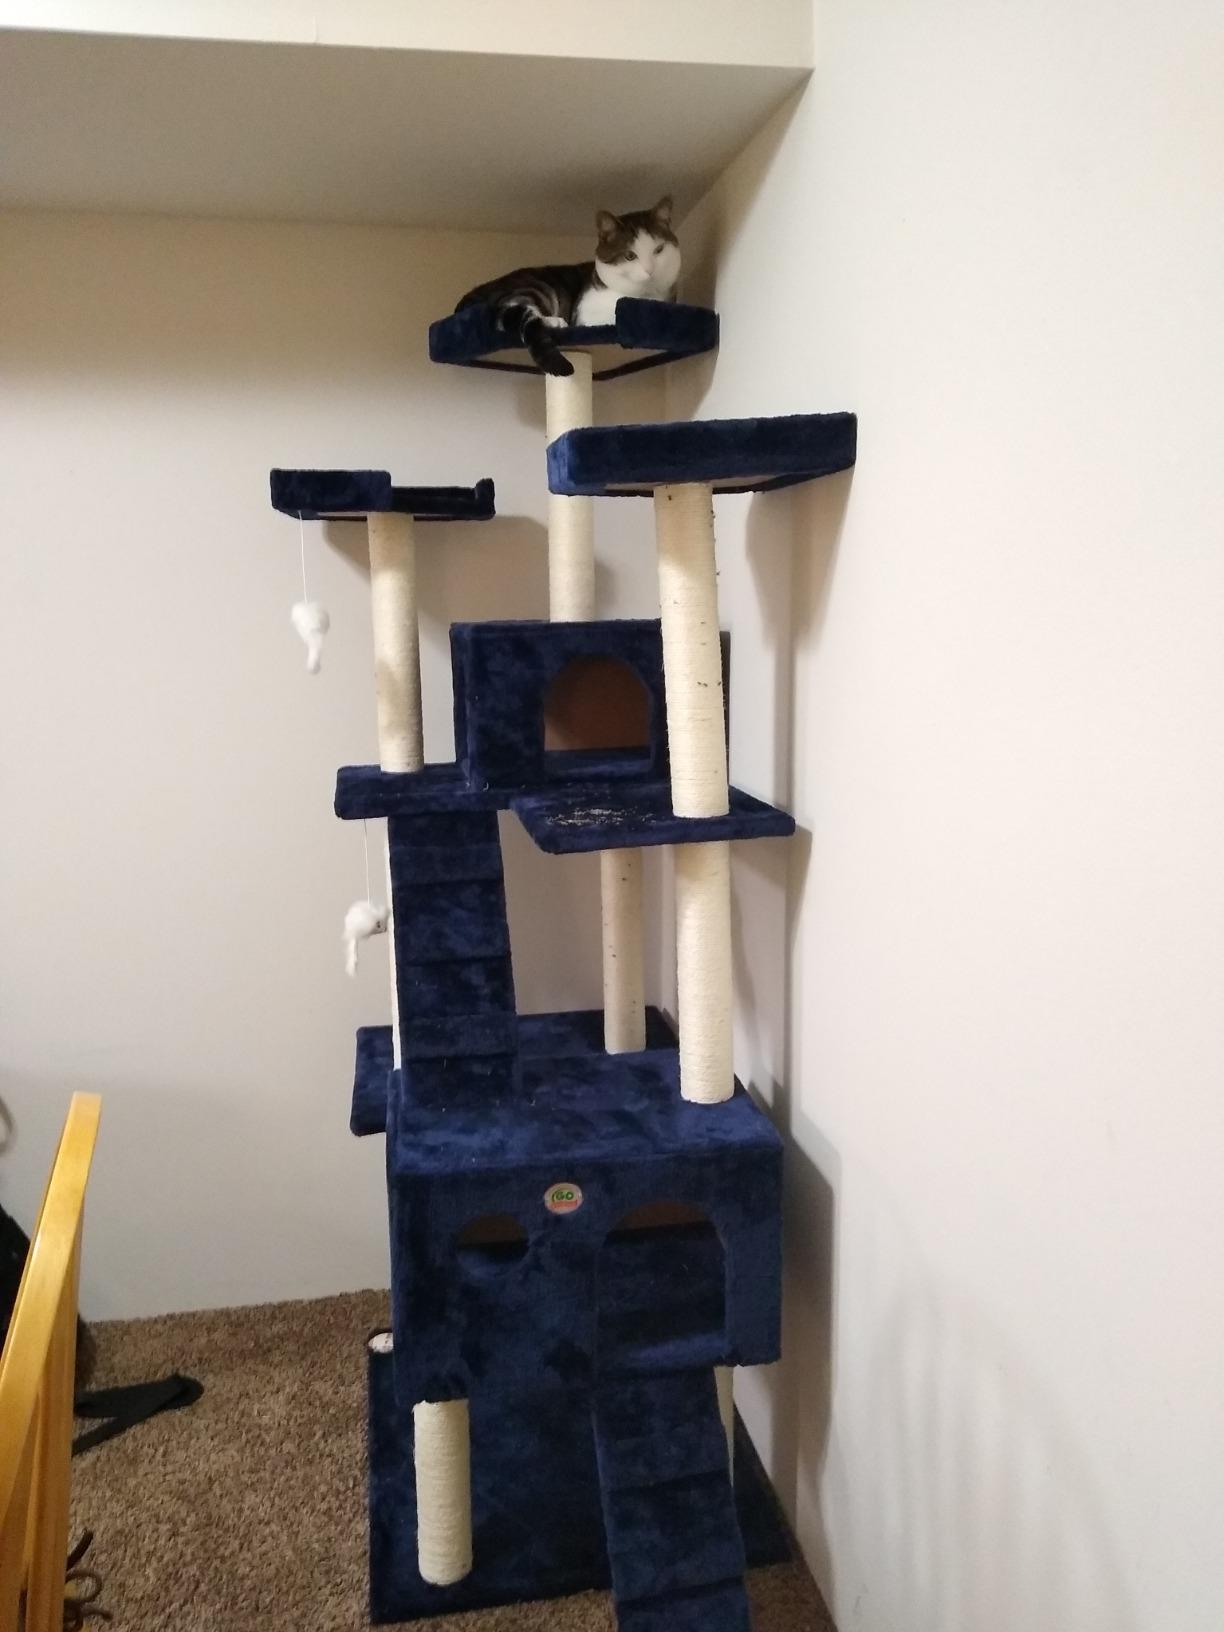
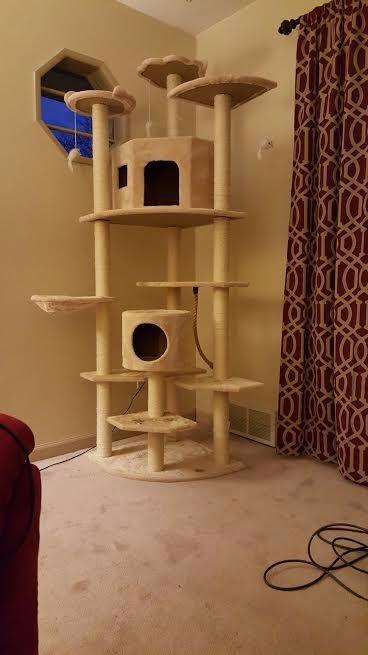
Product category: items_cat tree
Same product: no